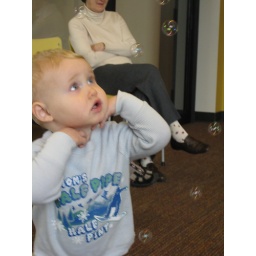
He's fascinated by the bubble machine at the end of library story time.